Abbasid–Carolingian alliance

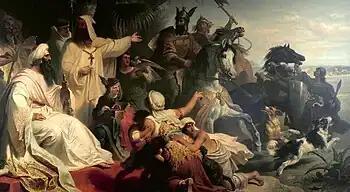
Romantic depiction of Harun receiving a Frankish delegation

It seems that in 831, Harun al-Rashid's son al-Ma'mun also sent an embassy to Louis the Pious. These embassies also seem to have had the objective of promoting commerce between the two realms.